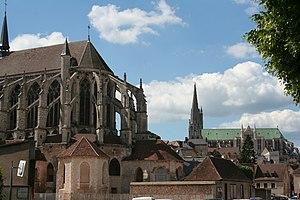
Église Saint-Pierre, Chartres, France
L'église Saint-Pierre est une église de Chartres, classée monument historique depuis 1840. Avant la Révolution, c'était l'église de l'abbaye Saint-Père-en-Vallée dont les vestiges remontent au VIIᵉ siècle. L'église est devenue paroissiale en 1803.
Cet article recense les monuments historiques de Chartres, préfecture du département français d'Eure-et-Loir, en région Centre-Val de Loire.